Korail Class 8500

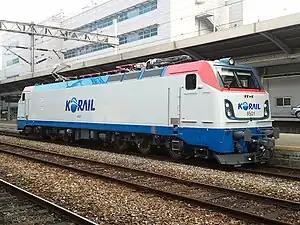
Korail Class 8500 in Daejeon Station

The Korail Class 8500 is a South Korean electric locomotive owned and operated by the Korean national railroad operator Korail, built by Hyundai Rotem. Unlike previous electric locomotive models owned by Korail, Class 8500 used traction motors supplied by Toshiba.